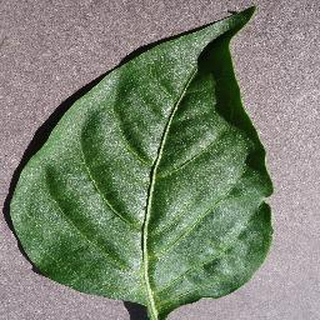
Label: healthy_bell_pepper